Miriam Daly

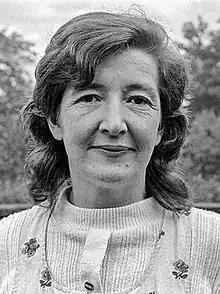
Daly, 1970s

Miriam Daly (6 May 1928 – 26 June 1980) was an Irish republican and communist activist as well as a university lecturer who was assassinated by the loyalist Ulster Defence Association (UDA) in 1980.